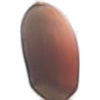
Label: Hazelnut 1